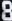
Number: 8